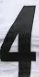
Number: 4